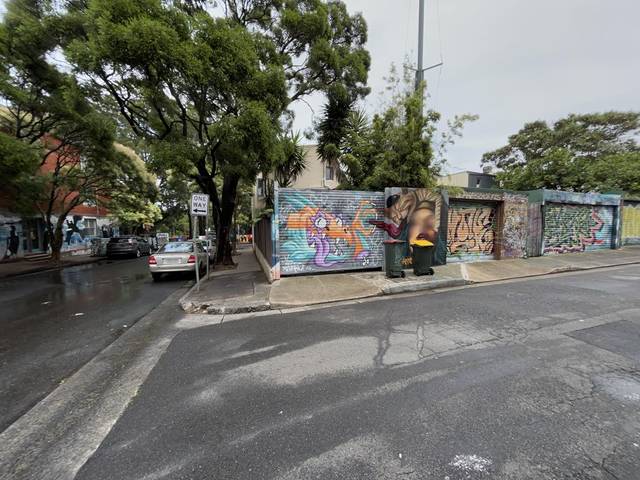
Region: Australia
Coordinates: -33.9, 151.178